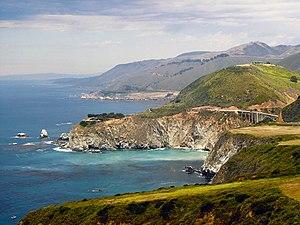
La Côte Centrale de Californie est une région de Californie s'étendant de Santa Cruz au nord jusqu'à Santa Barbara au sud, mais centrée principalement sur les comtés de Monterey et de San Luis Obispo. Elle est principalement connue pour l'agriculture et le tourisme. La vallée de Salinas, l'une des régions les plus fertiles des États-Unis, s'y trouve. Les touristes sont surtout attirés par Monterey et son aquarium, la péninsule de Monterey, la côte de Big Sur et Hearst Castle à San Simeon.